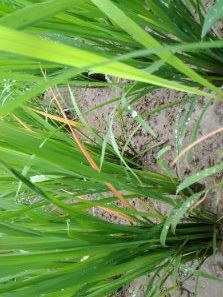
Disease: Tungro